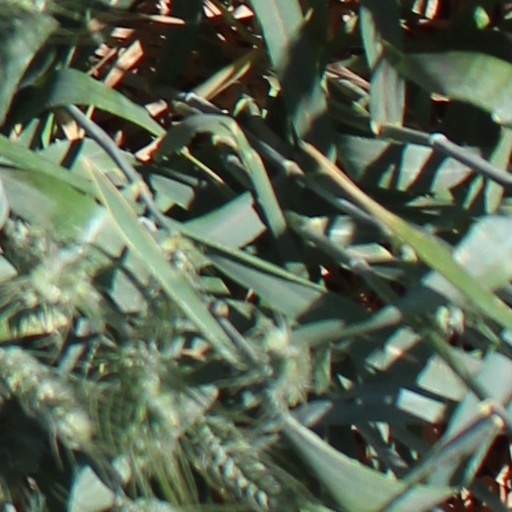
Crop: wheat